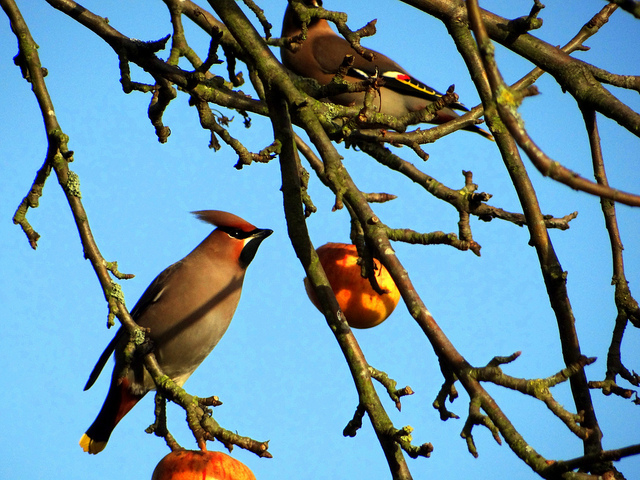
user: Given an image and a question. Answer the question in a short answer. Question: What kind of birds are these? Short Answer:
assistant: cardinal